Chirodini Tumi Je Amar

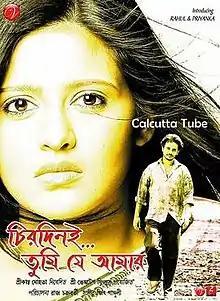
Official Theatrical Poster of Chirodini Tumi Je Amar

Chirodini ... Tumi Je Amar (English: "You Are Mine Eternally"), also known by the initialism CTJA is a 2008 Indian Bengali language romantic drama film directed by Raj Chakraborty, making his directional debut and produced by Shrikant Mohta under the banner of Shree Venkatesh Films. It is a remake of the 2004 Tamil film "Kaadhal". The film stars Rahul Banerjee and Priyanka Sarkar in the lead, while Rudranil Ghosh, Geeta Dey, Tamal Roychowdhury, Rita Koiral, Tulika Basu, Supriyo Dutta, Prasun Gain, Parthasarathi Chakraborty, Debranjan Nag, Pradip Dhar, Subhomoy Chatterjee and Pradip Bhattacharya played supporting roles.